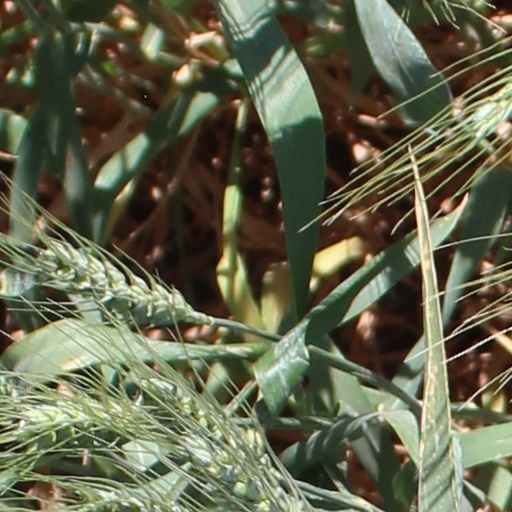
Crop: wheat